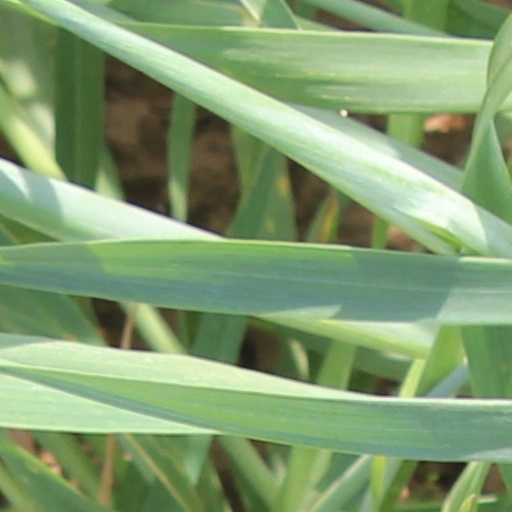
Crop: wheat